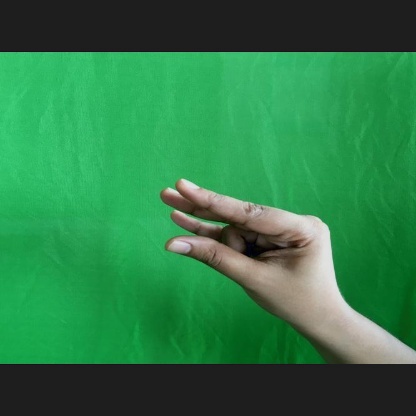
Mudra: Kangulam